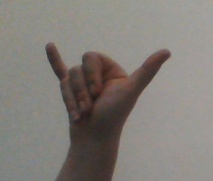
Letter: ya